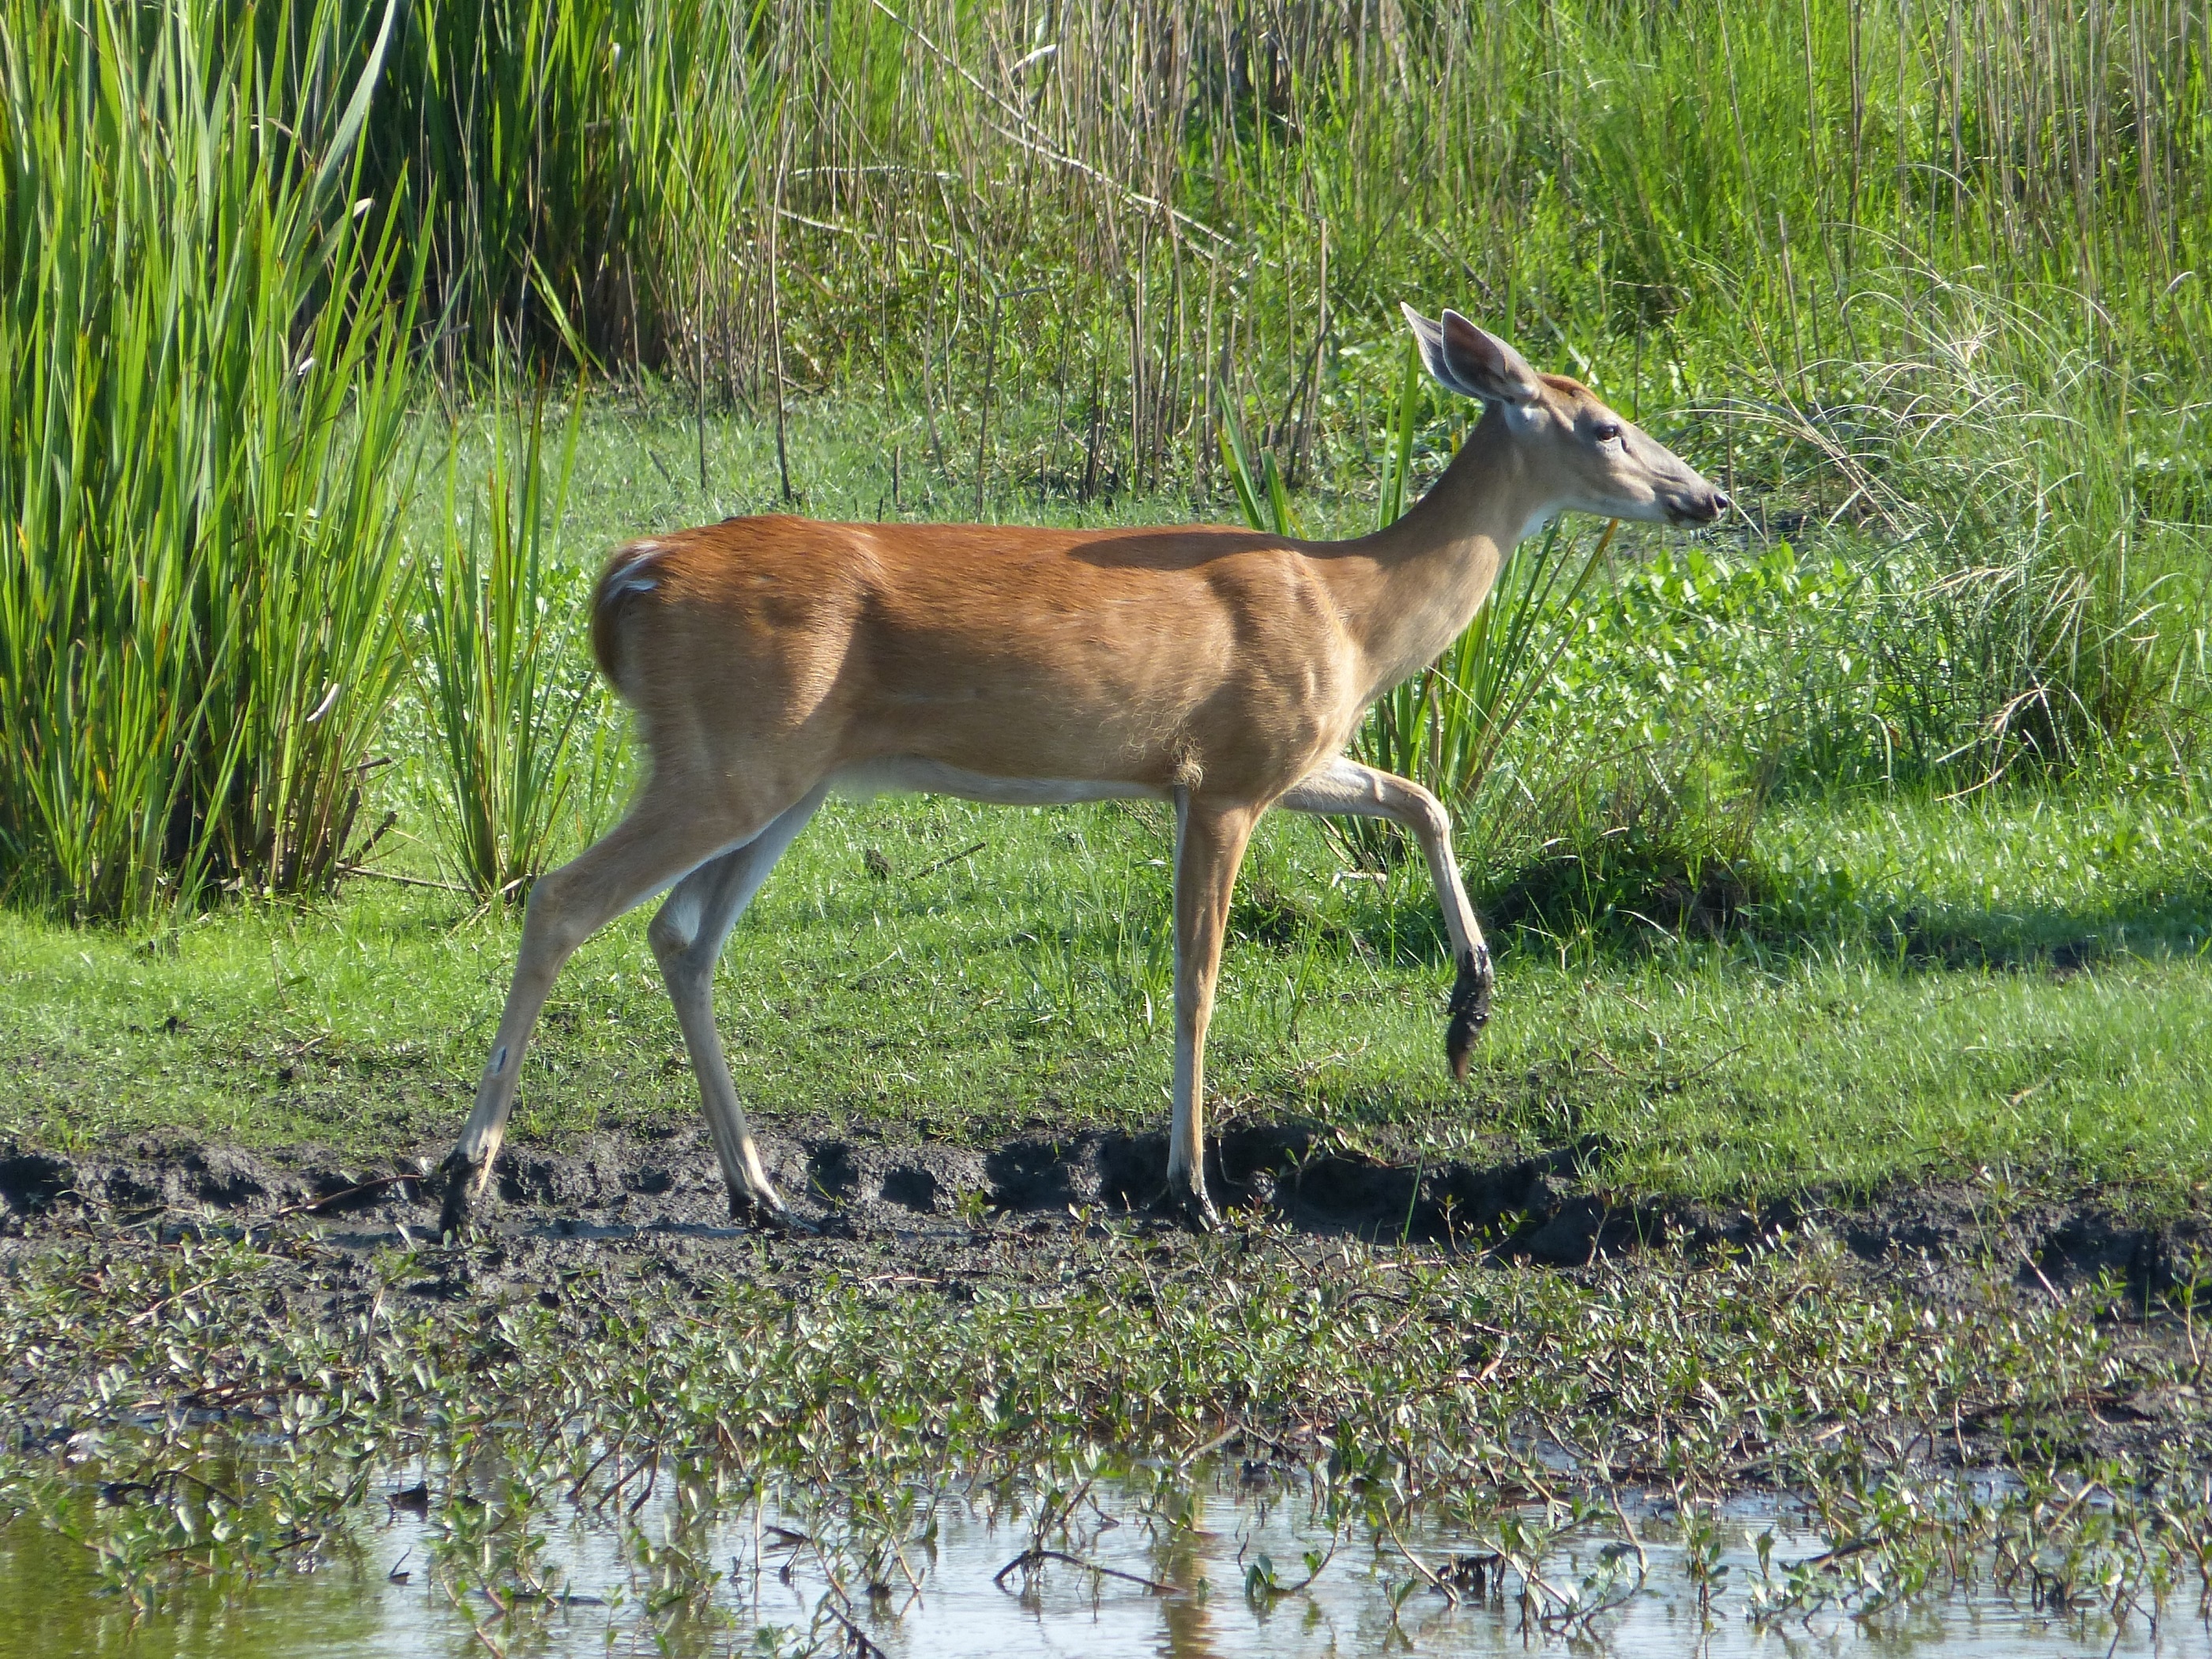
water, nature, grass, wilderness, prairie, profile, looking, wildlife, deer, portrait, mud, pasture, mammal, drink, fauna, antelope, doe, outdoors, gazelle, grassland, ears, vertebrate, impala, white tailed deer, pronghorn